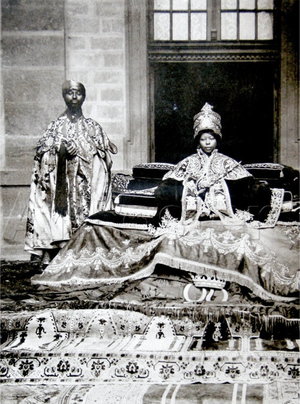
1916 est une année bissextile commençant un samedi.